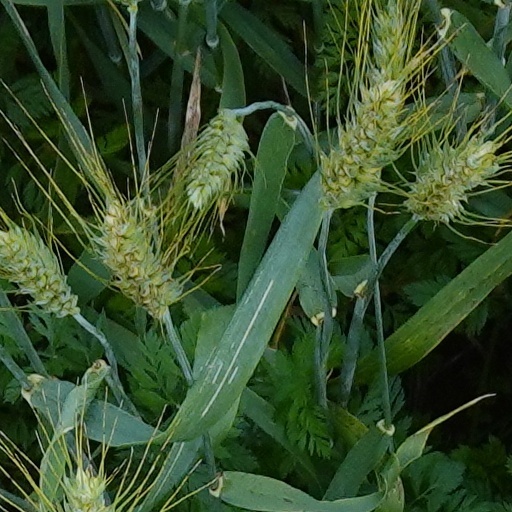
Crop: wheat